Marcia McDermott

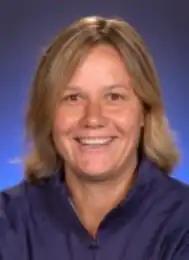
McDermott in 2013

Marcia Ann McDermott (born August 16, 1965) is an American soccer executive, coach, and former player, who is currently a technical advisor for Sky Blue FC of the National Women's Soccer League. She most recently coached the Army Black Knights women's soccer team for five seasons until 2017.